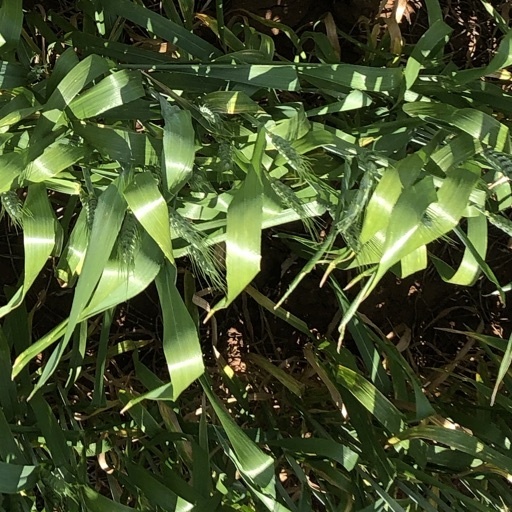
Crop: wheat